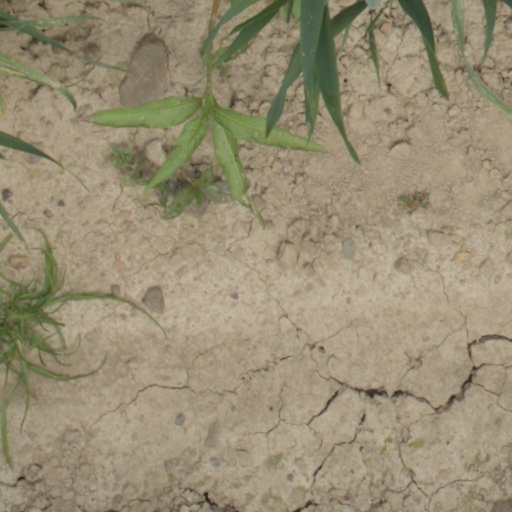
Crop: wheat